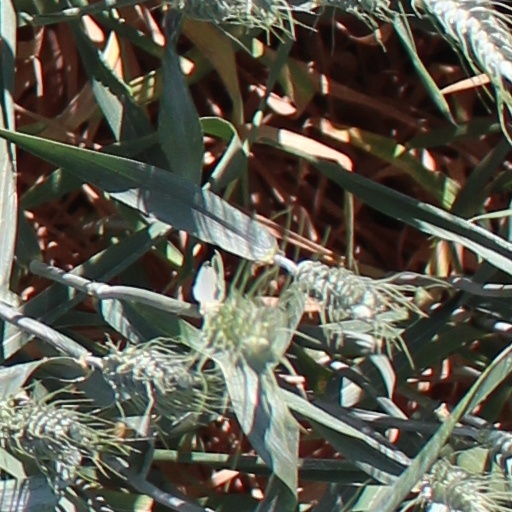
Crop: wheat